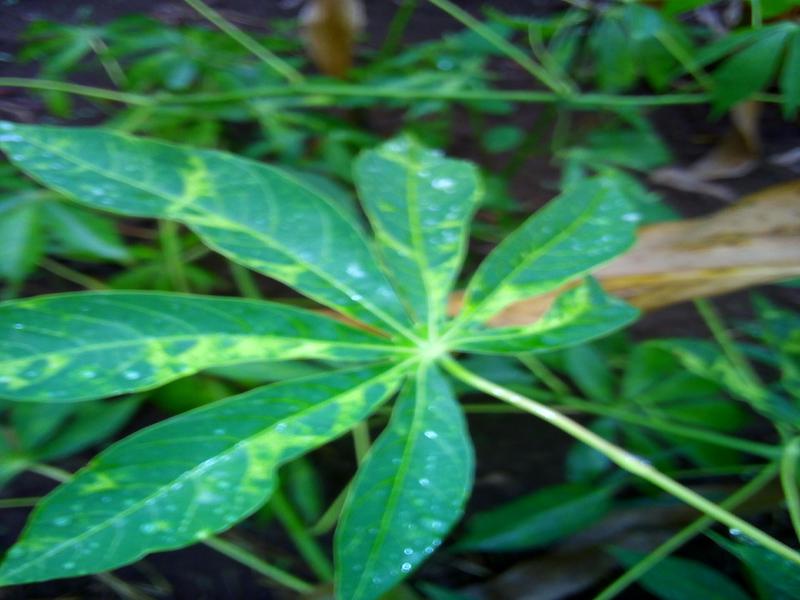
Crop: cassava
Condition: mosaic_disease